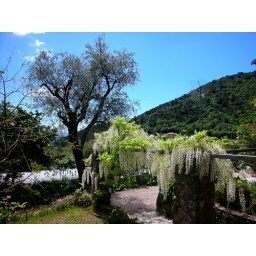
View of the south from above the old sheep barn